Horst Weigang

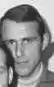
Weigang in 1967

Horst Weigang (30 September 1940 – 6 September 2024) was a German footballer who played as a goalkeeper.